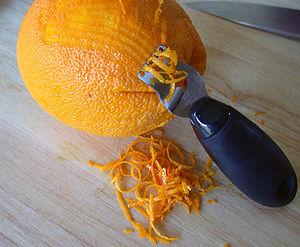
Le zeste est la partie extérieure, colorée et parfumée des agrumes. Le péricarpe de ces fruits est composé de deux couches superposées : la couche externe ou épicarpe, également nommée « flavedo », est le zeste ; la couche interne, blanche, est le mésocarpe, également nommé « ziste », ou encore « albédo ».
Un zesteur est un ustensile de cuisine permettant de prélever le zeste des agrumes.